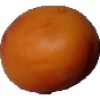
Label: apricot